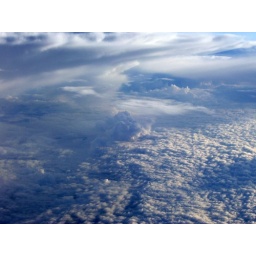
flying over the clouds